Heterotroph

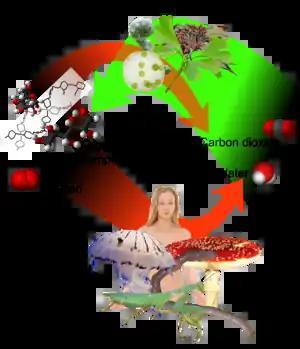
Cycle between autotrophs and heterotrophs. Autotrophs use light, carbon dioxide (CO), and water to form oxygen and complex organic compounds, mainly through the process of photosynthesis (green arrow). Both types of organisms use such compounds via cellular respiration to generate ATP and again form CO and water (two red arrows).

A heterotroph, ; from Ancient Greek ἕτερος ("héteros"), meaning "other", and τροφή ("trophḗ"), meaning "nourishment", is an organism that cannot produce its own food, instead taking nutrition from other sources of organic carbon, mainly plant or animal matter. In the food chain, heterotrophs are primary, secondary and tertiary consumers, but not producers. Living organisms that are heterotrophic include all animals and fungi, some bacteria and protists, and many parasitic plants. The term heterotroph arose in microbiology in 1946 as part of a classification of microorganisms based on their type of nutrition. The term is now used in many fields, such as ecology, in describing the food chain. Heterotrophs occupy the second and third trophic levels of the food chain while autotrophs occupy the first trophic level.